Foreign concessions in Tianjin

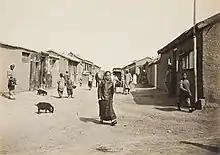
Main street in the Belgian concession, 1907

Austria-Hungary was, due to World War I, unable to maintain control of its concession. The concession zone was swiftly occupied by China at the Chinese declaration of war on the Central powers and on 14 August 1917 the lease was terminated, along with that of the larger German concession in the same city. Austria finally abandoned all claim to it on September 10, 1919 (Treaty of Saint-Germain-en-Laye), Hungary made a similar recognition on June 4, 1920 (Treaty of Trianon). The former Austro-Hungarian concession renamed the "Second Special District", was placed under the permanent administration of the Chinese government.